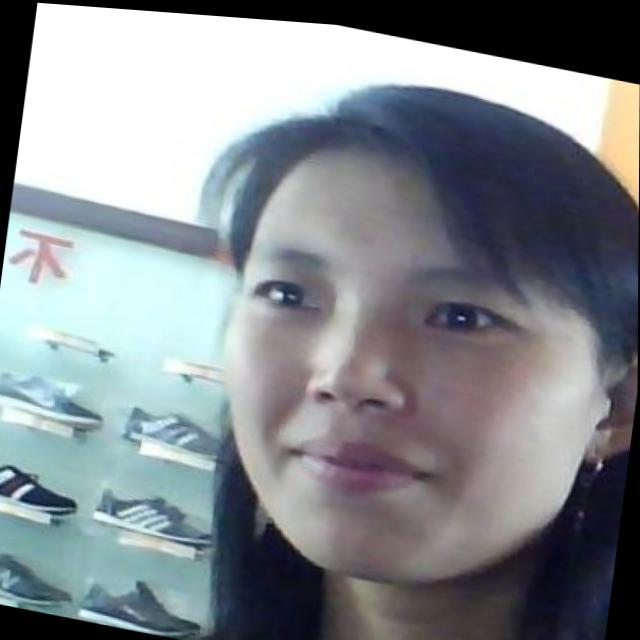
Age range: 21-44